The Day a Pig Fell into the Well

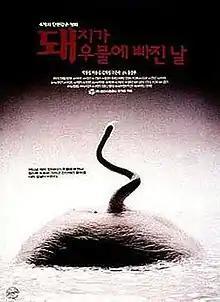
Theatrical poster

The Day a Pig Fell Into the Well is a 1996 South Korean drama film and the directorial debut of Hong Sang-soo. It stars Bang Eun-hee, Jo Eun-sook, Park Jin-song, Lee Eung-kyung and Kim Eui-sung. It was also the feature film debut of Song Kang-ho. The title derives from a 1954 book by John Cheever.